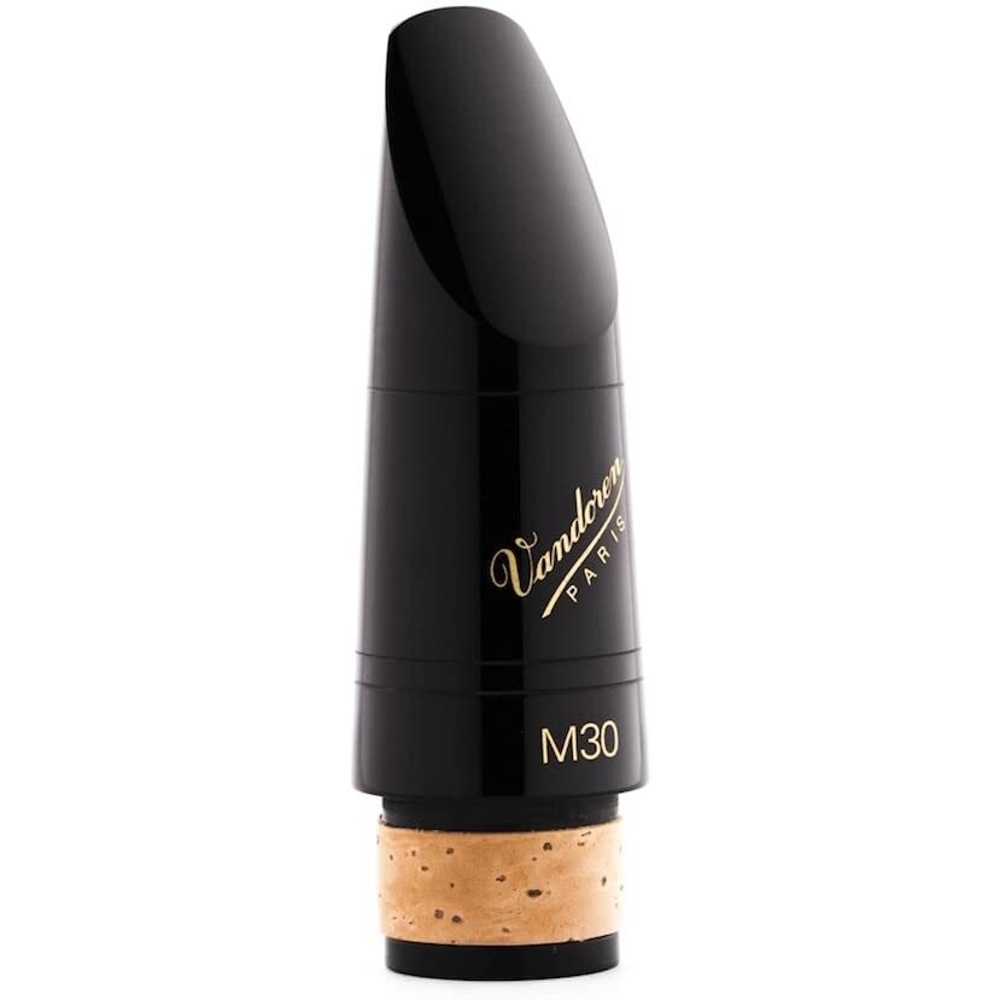
Vandoren M30 Traditional Bb Clarinet Mouthpiece CM318
The Vandoren M30 clarinet mouthpiece has a facing length with great flexibility and a good balance between timbre & roundness.
Brand: Vandoren
Category: Arts & Entertainment > Hobbies & Creative Arts > Musical Instrument & Orchestra Accessories > Woodwind Instrument Accessories > Clarinet Accessories > Clarinet Parts > Clarinet Mouthpieces